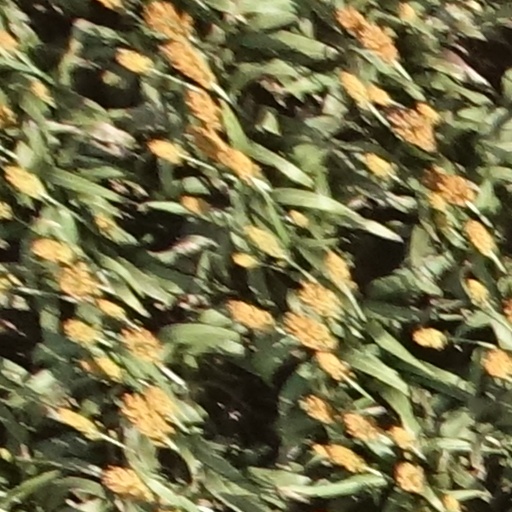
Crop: sorghum